Inspector Palmu's Mistake (novel)

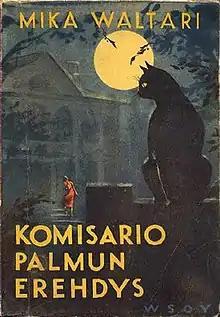
Cover of the first Finnish edition

Inspector Palmu's Mistake is a 1940 Finnish detective novel by Mika Waltari. It is the second book of the "Inspector Palmu series" after the first book, "Who Murdered Mrs Skrof?". The protagonist of the book, like his predecessor, is Inspector Frans J. Palmu, who sets out to investigate a rich victim who appears to be died in an accident, but which is revealed to be murder.